Romesh Ranganathan

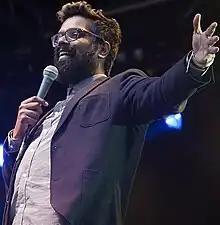
Ranganathan performing in 2015

Ranganathan co-presented "It's Not Rocket Science" alongside Rachel Riley and Ben Miller in October 2013.